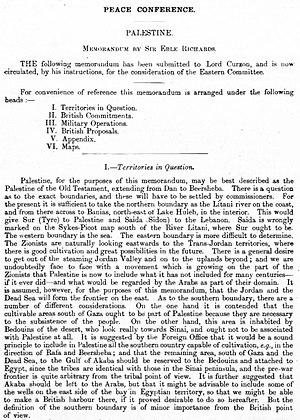
La déclaration Balfour de 1917 est une lettre ouverte datée du 2 novembre 1917 et signée par Arthur Balfour, le Foreign Secretary britannique. Elle est adressée à Lord Lionel Walter Rothschild, éminence de la communauté juive britannique et financier du mouvement sioniste, aux fins de retransmission.